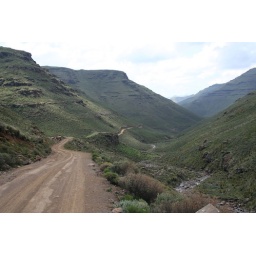
We were near the top so stopped and camped while there was still running water available...